Batu Lintang camp

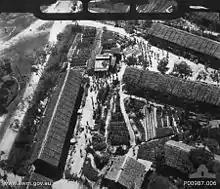
Prisoners waving to the RAAF Beaufighter aircraft which flew over to drop leaflets announcing Japan's surrender

The generator needed to turn at 3,000 revolutions a minute, and so the fittest of the men involved in its construction was chosen to turn the wheel. He was given extra food rations to prepare him for the task. The first trial of the generator was a success, and again, Pringle recorded how news reports told of unknown figures: ""Events appeared to have been moving with unseemly haste during our enforced breaks from the news broadcasts. [We] listened to names we had never heard of. General Eisenhower? General Stilwell?"" The assembling and disassembling drill took less than thirty seconds, with both the "Old Lady" and "Ginnie" stowed in their hiding places in the hut which was occupied by cookhouse staff during the day.